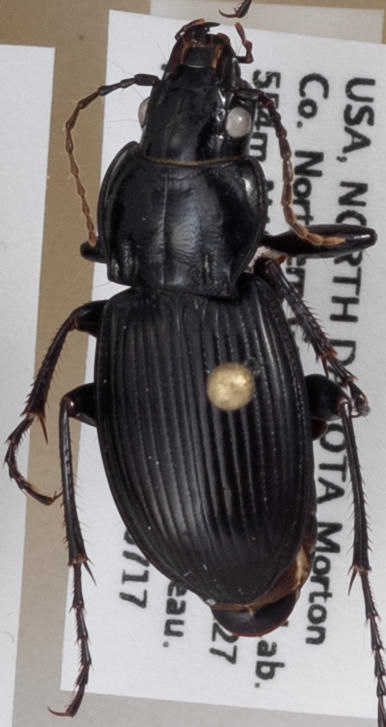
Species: Cyclotrachelus torvus
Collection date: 2018-07-17
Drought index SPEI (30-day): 1.22
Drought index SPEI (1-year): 0.47
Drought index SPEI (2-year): -0.24